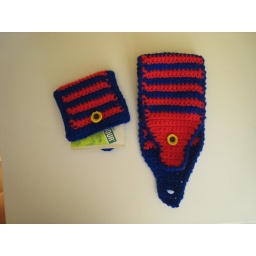
Warmer Mug Wrap in blue and red stripes